Continuous-flow intersection

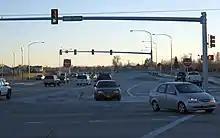
A continuous flow intersection in West Valley City, Utah showing the layout and normal traffic flow in the southwest portion of the intersection.

A continuous flow intersection (CFI), also called a crossover displaced left-turn (XDL or DLT), is an alternative design for an at-grade road junction. Vehicles attempting to turn across the opposing direction of traffic (left in right-hand drive jurisdictions; right in left-hand drive jurisdictions) cross before they enter the intersection. No left turn signal in the intersection is then necessary. Instead, vehicles traveling in both directions can proceed, including through vehicles and those turning right or left, when a generic traffic signal/stop sign permits.